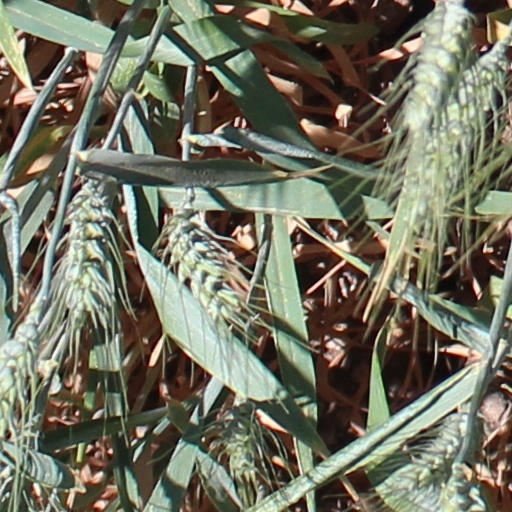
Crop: wheat